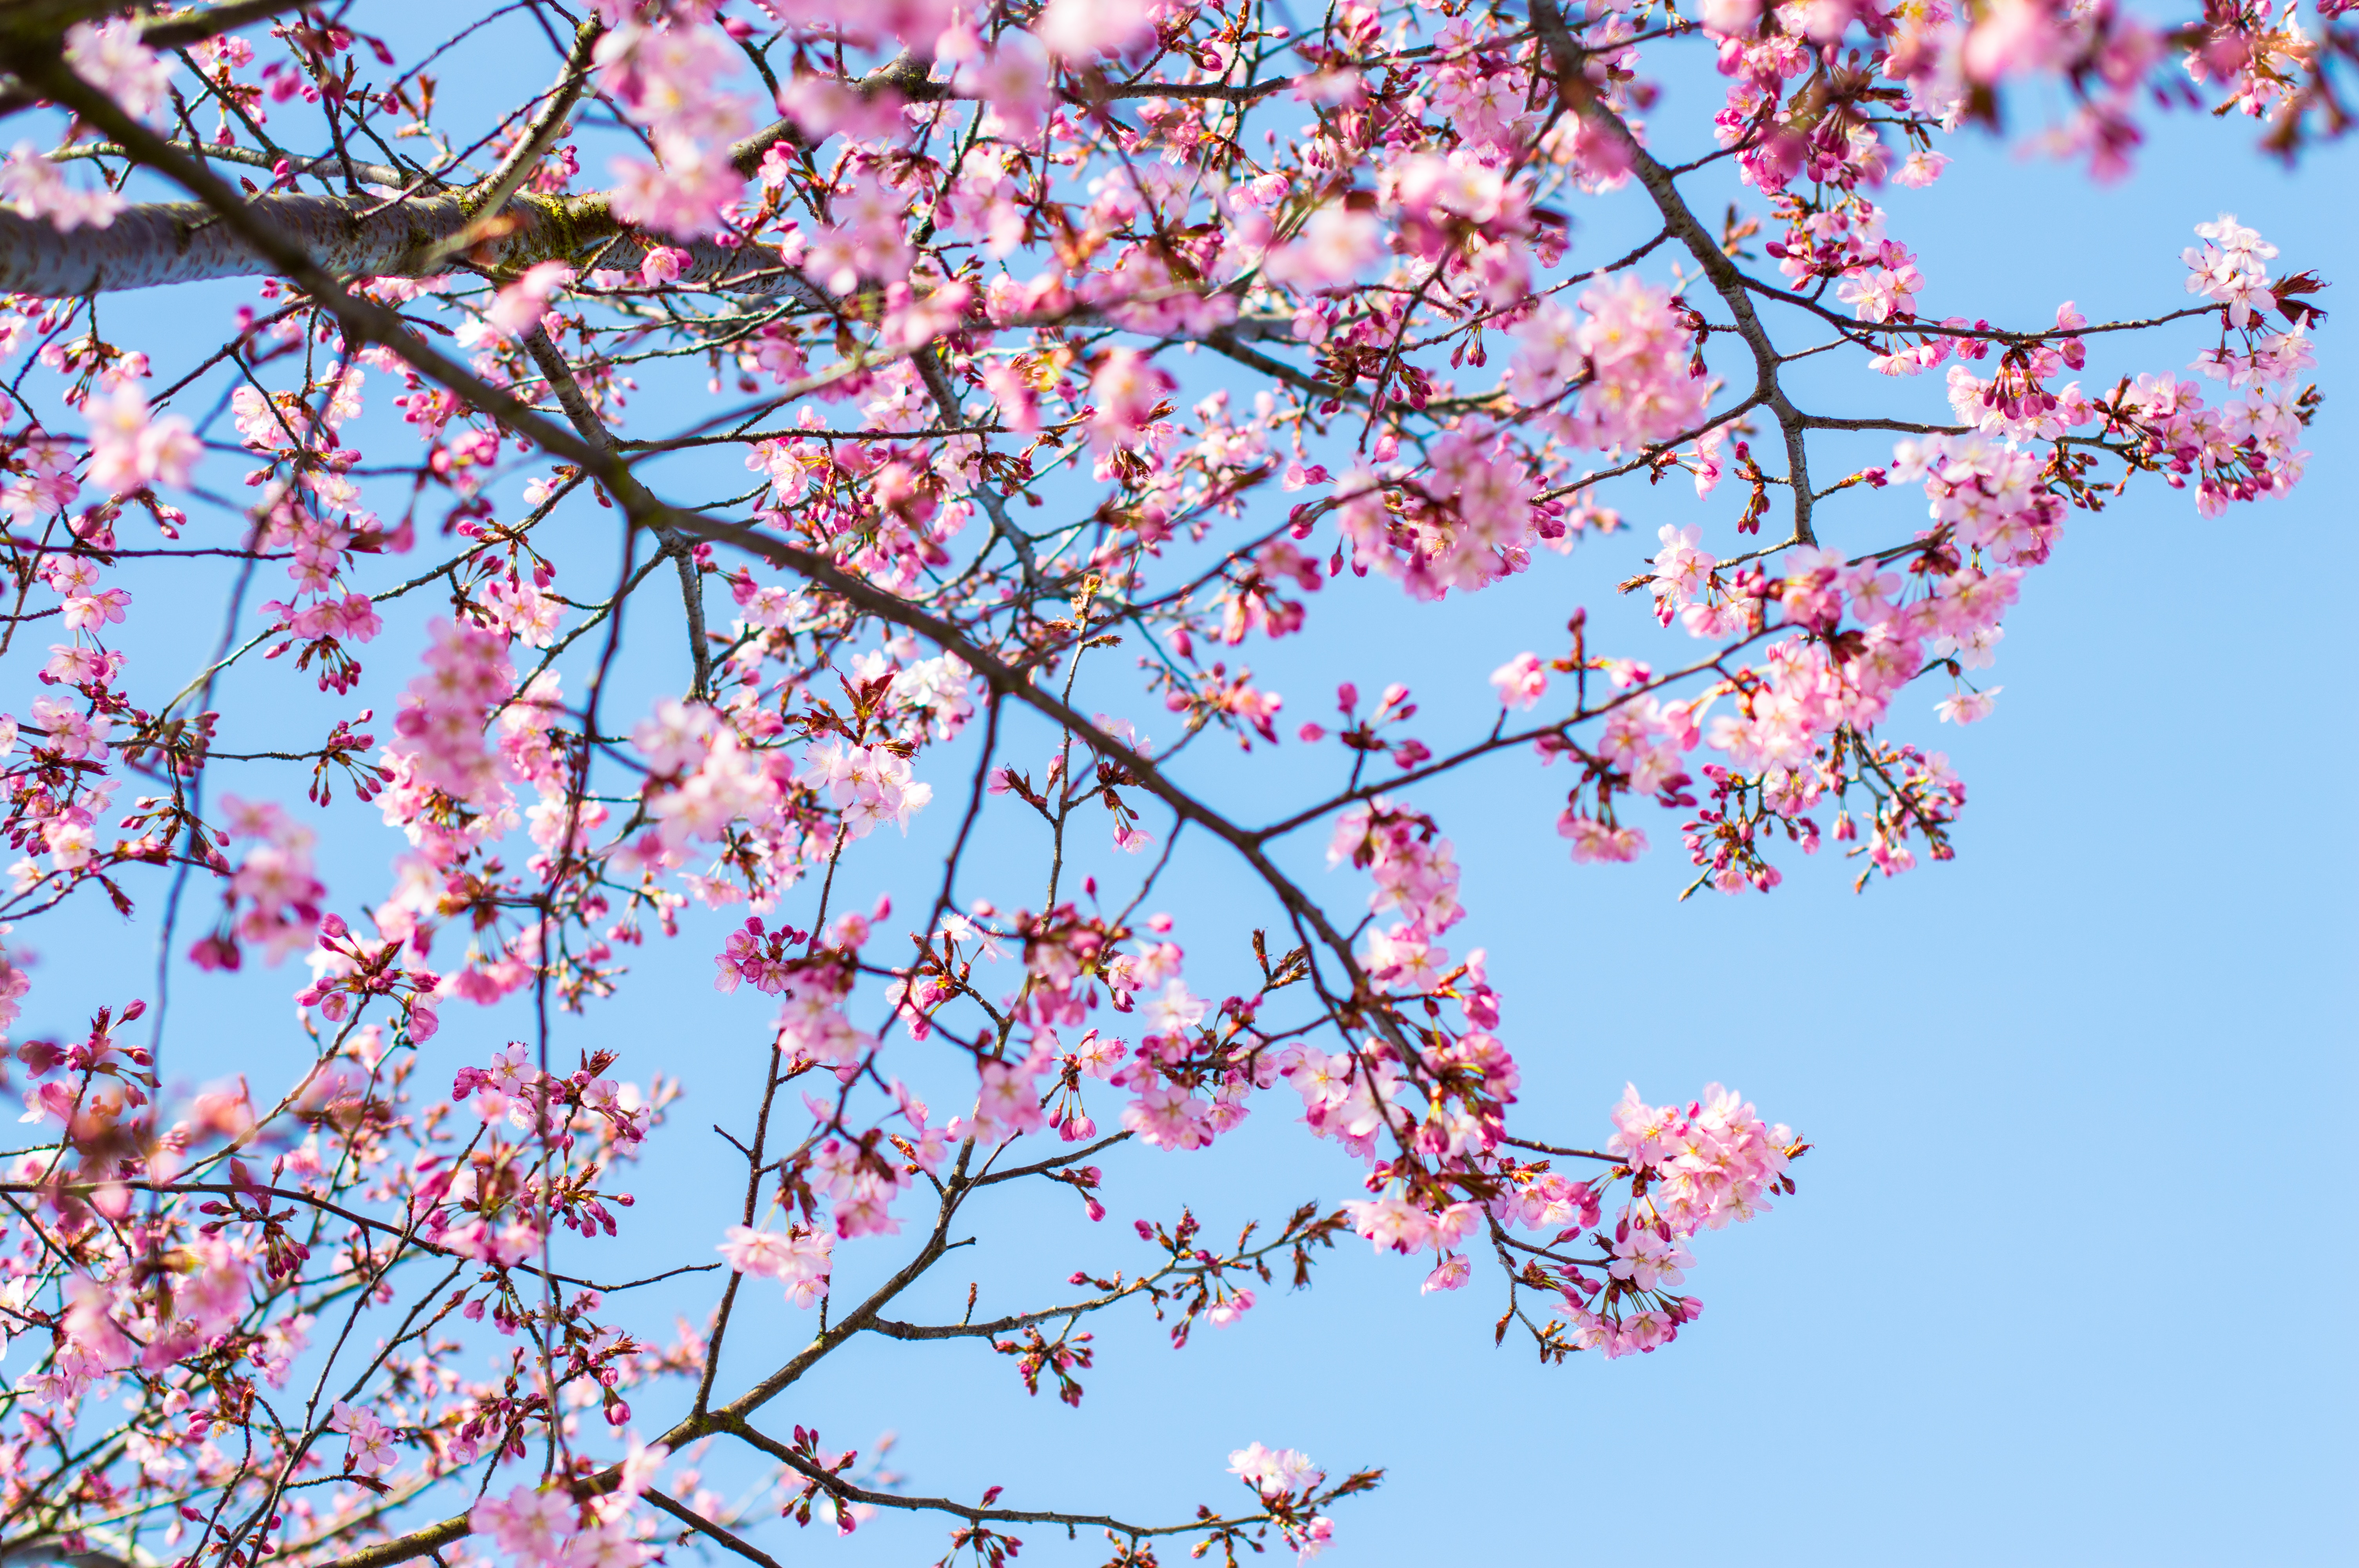
tree, branch, blossom, plant, sky, flower, petal, spring, pink, flora, cherry blossom, twig, cool image, cool photo, flowering plant